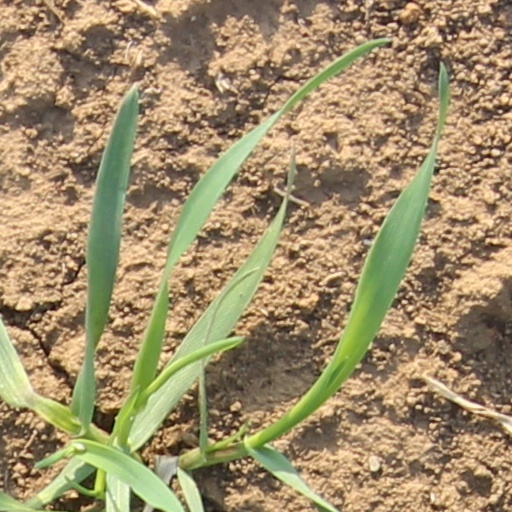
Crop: wheat